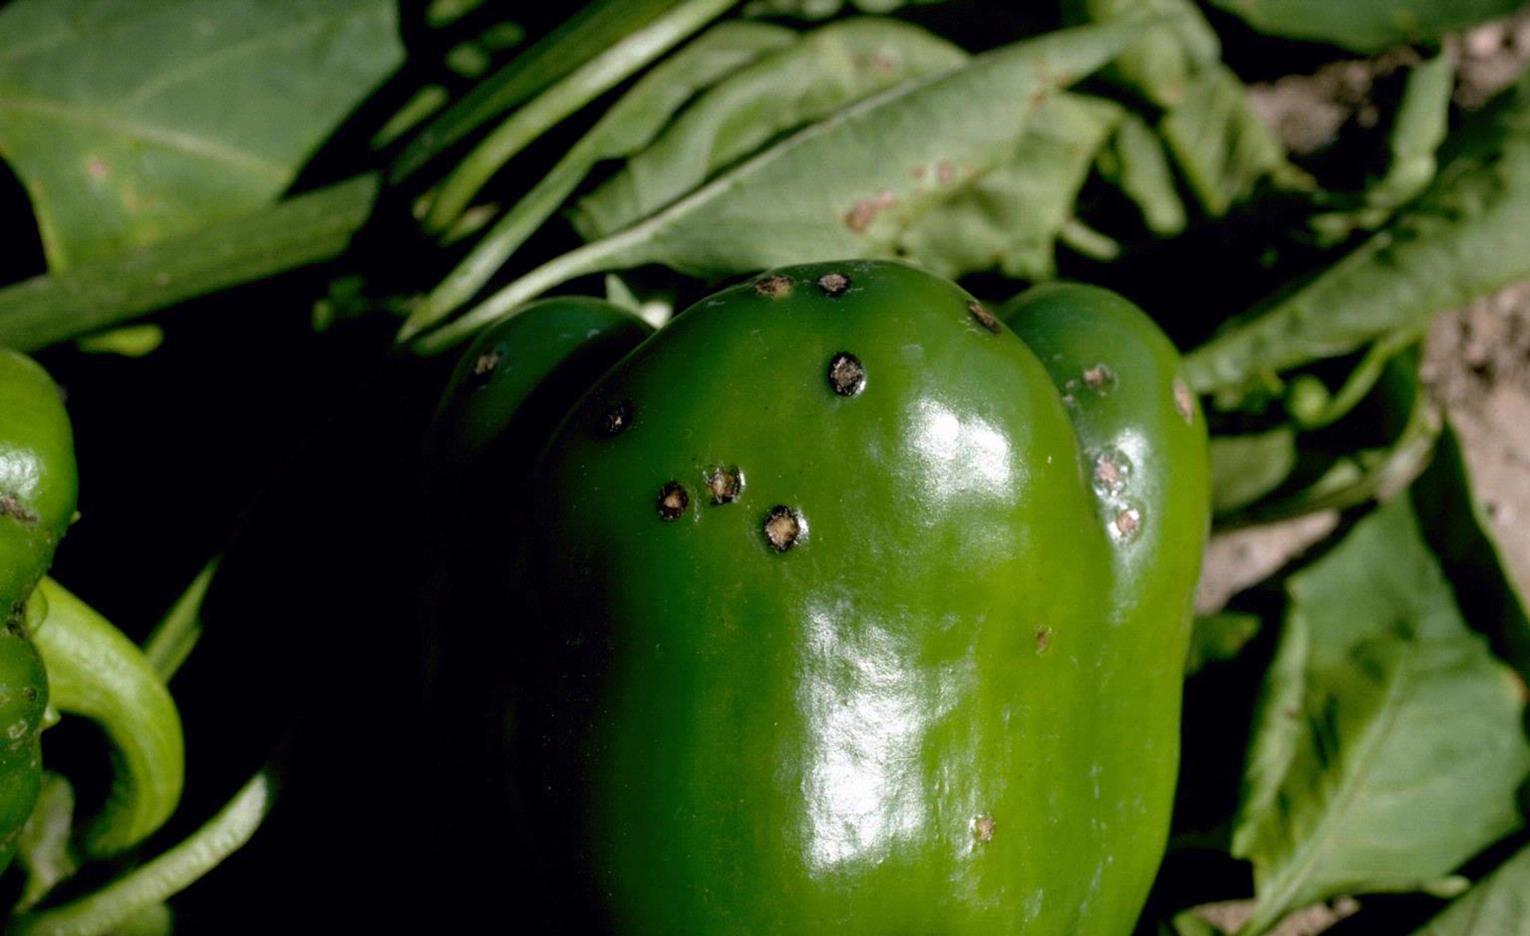
Plant: Bell pepper
Disease: bell pepper bacterial spot